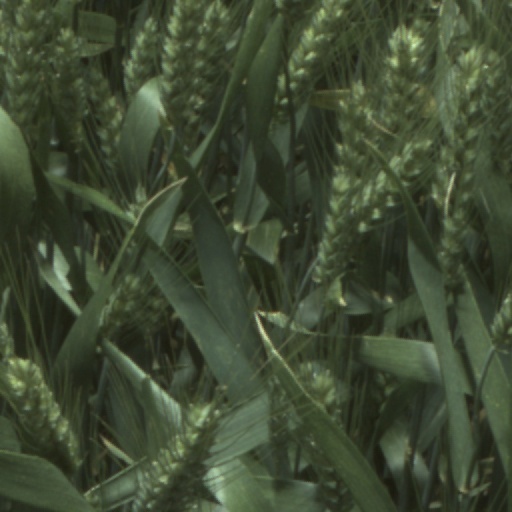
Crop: wheat